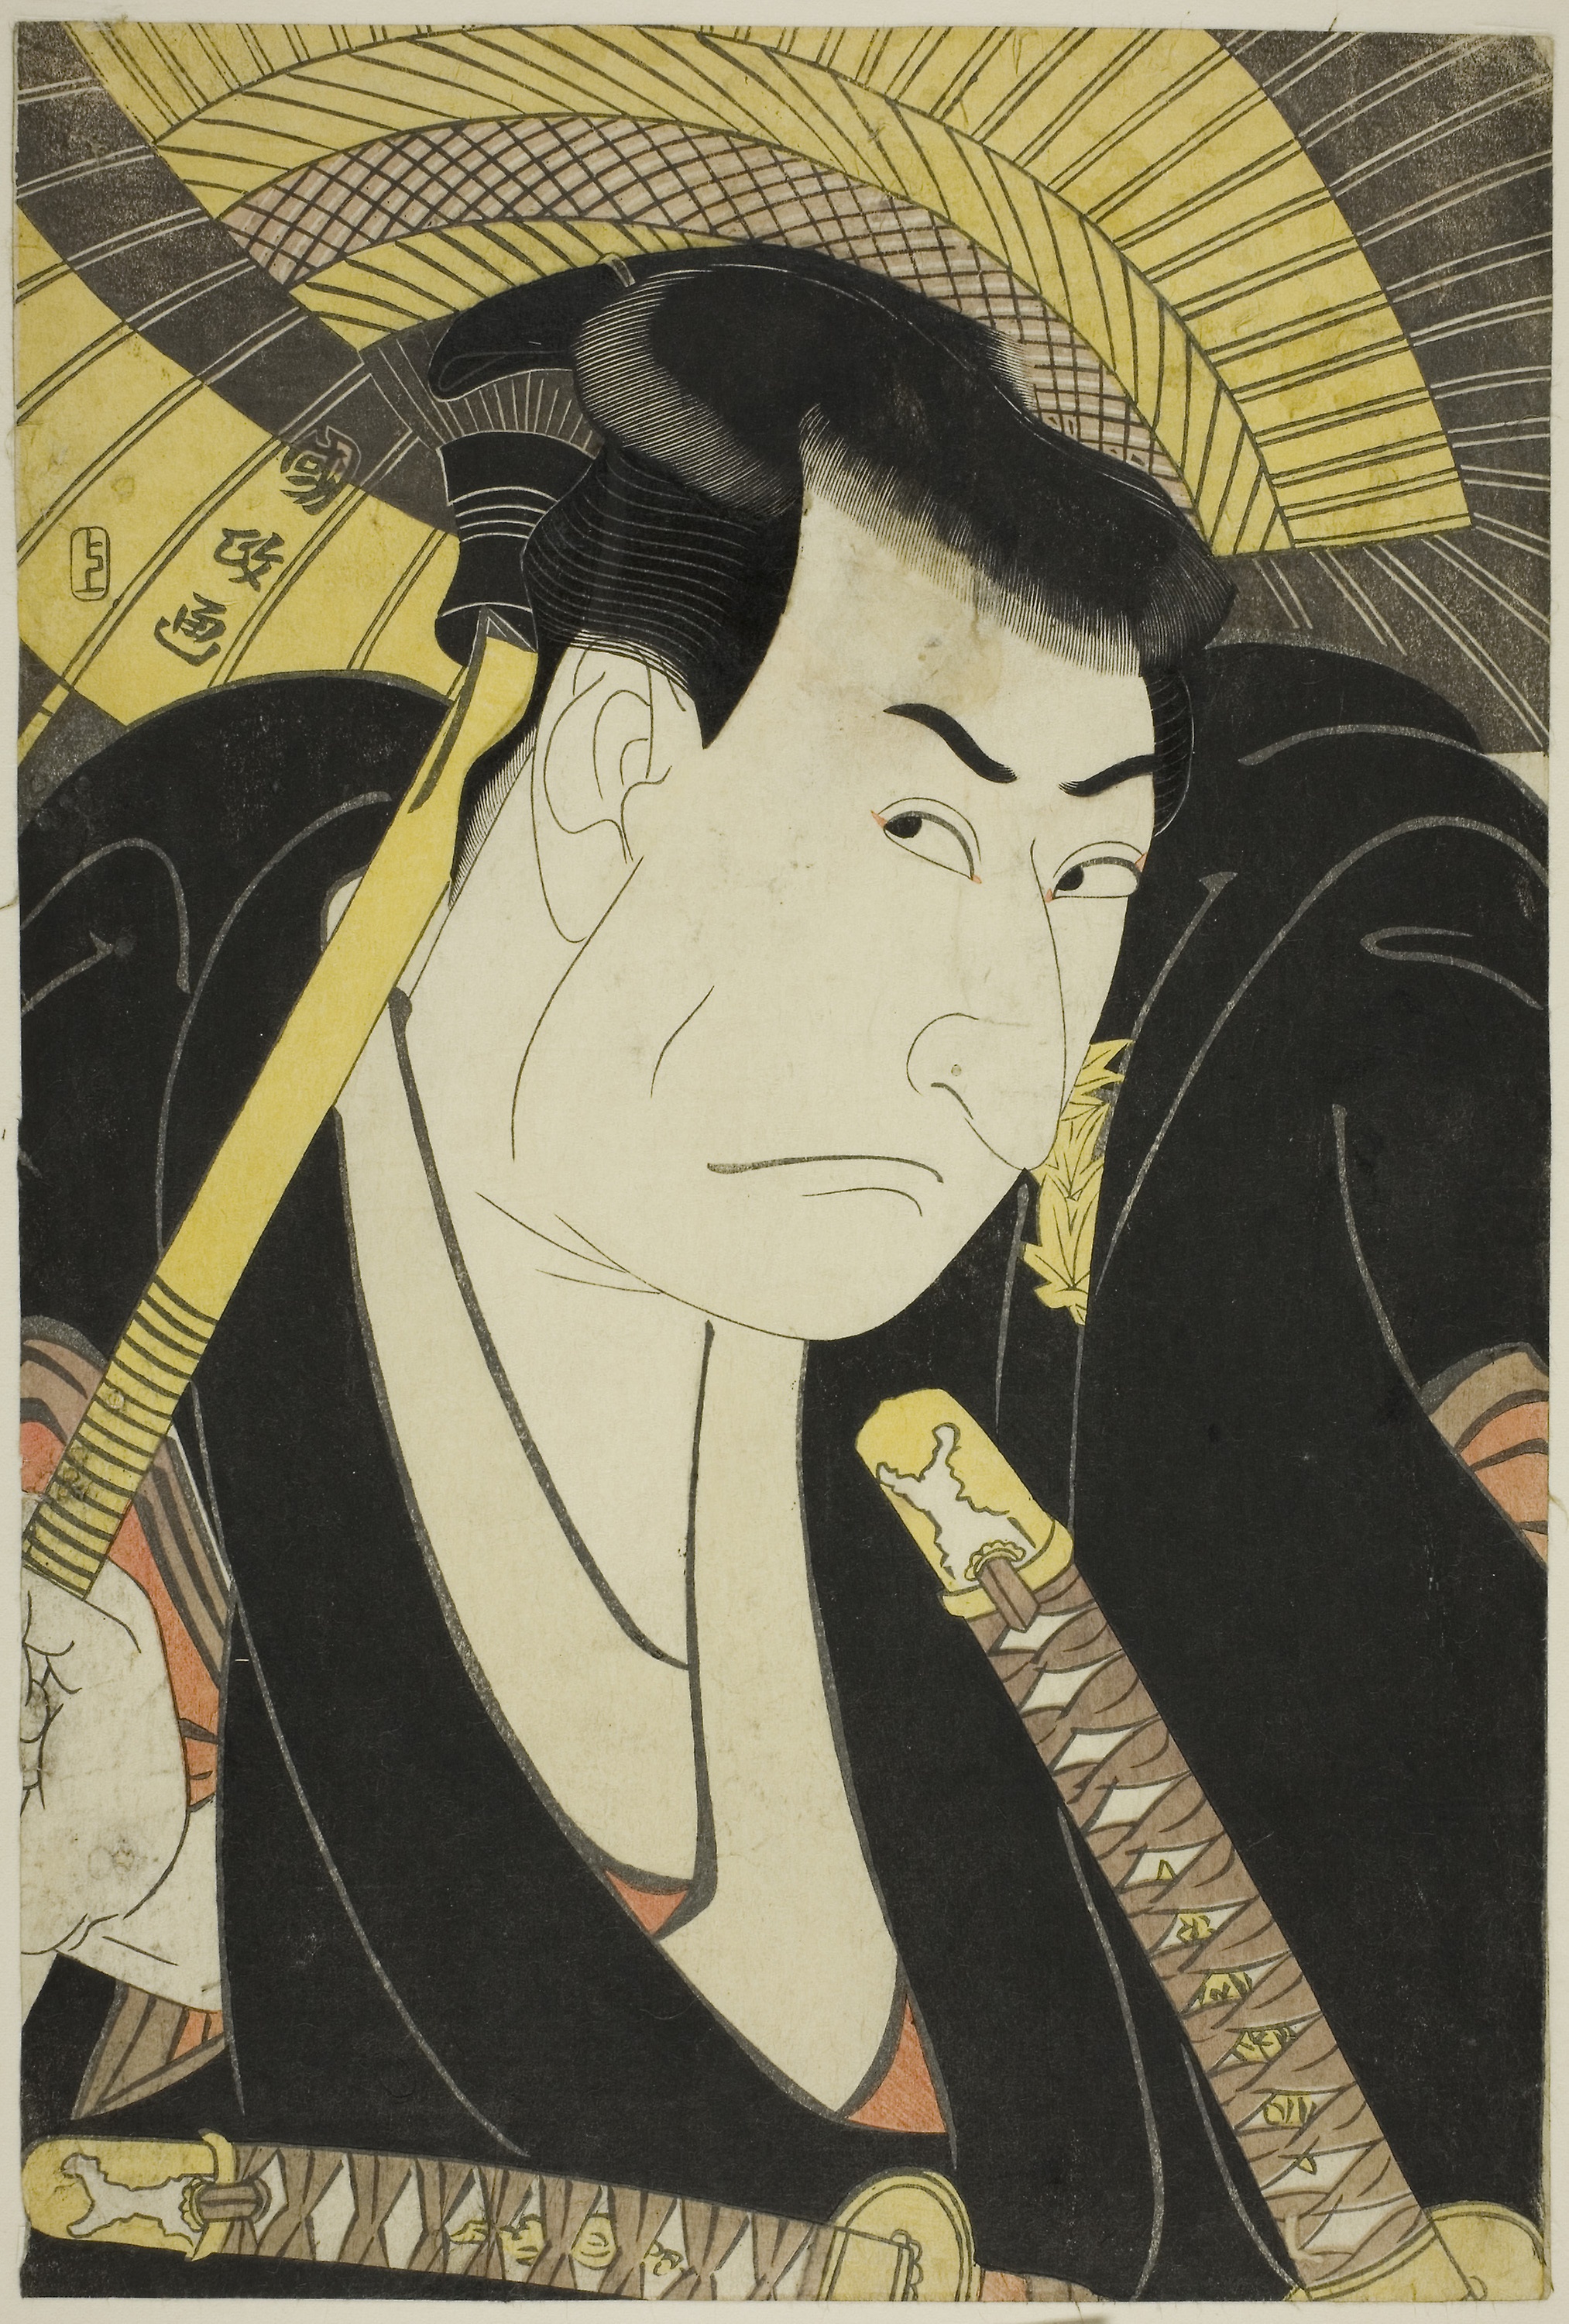
art, illustration, painting, visual arts, black hair, modern art, portrait, style, fictional character